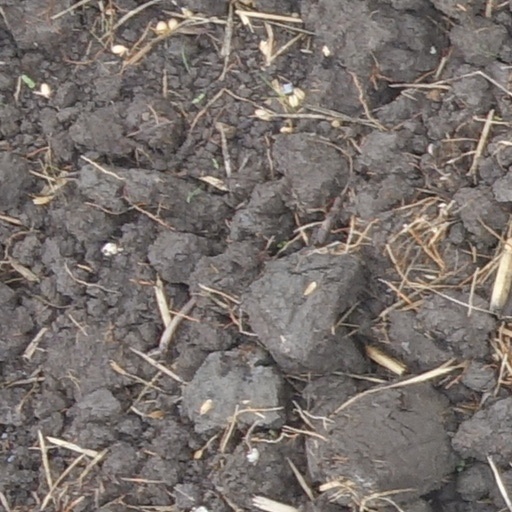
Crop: wheat